Chionogentias diemensis

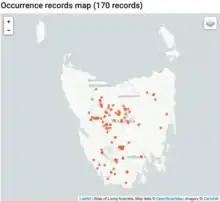
Species occurrences (distribution) of "C. diemensis" subsp. "diemensis", from Atlas of Living Australia.

Chionogentias are endemic to Tasmania and are found widely in alpine and subalpine areas. They like damp grassland and heathlands, and you will sometimes see them growing out of cushion plants. They prefer moist soil, rich in organic matter that has a pH acidic to neutral.